1:200 scale

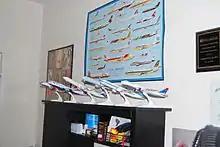
An airline model aircraft collection in the 1:200 scale. Represented here are models of Delta, China Southern, Air Canada, South African Airways, British Airways and Virgin Atlantic airlines.

The 1:200 scale is a modeling scale used in the model building hobby. A vehicle or building made in the 1:200 scale, fits 200 times inside its real-life counterpart (in one dimension; it would fit 8 million times if packed three-dimensionally, and would weigh 8 million times less).